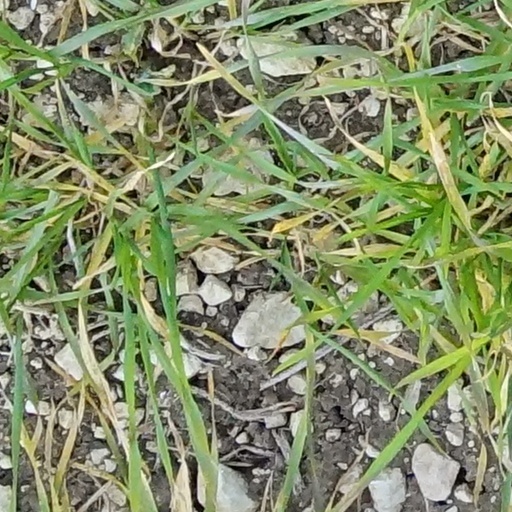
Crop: wheat